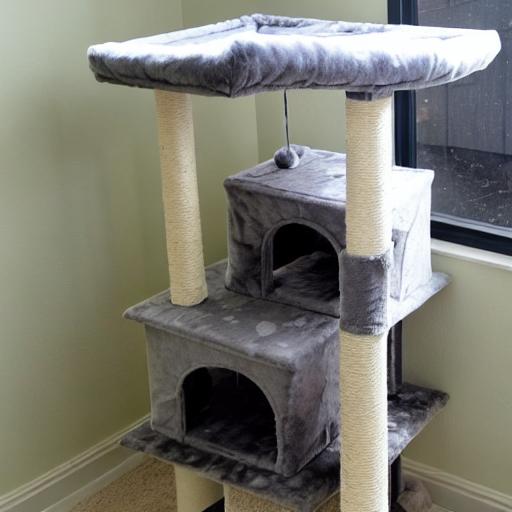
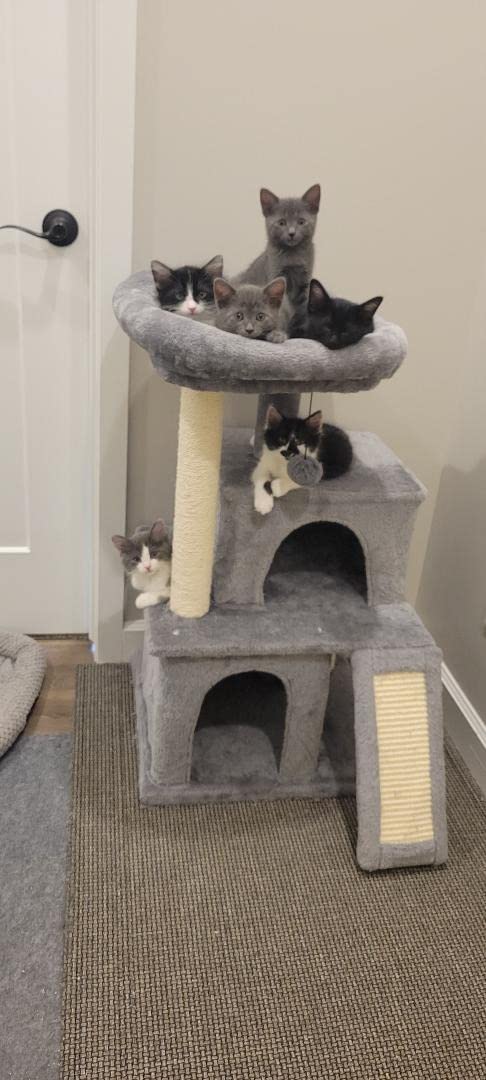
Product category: items_cat tree
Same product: no